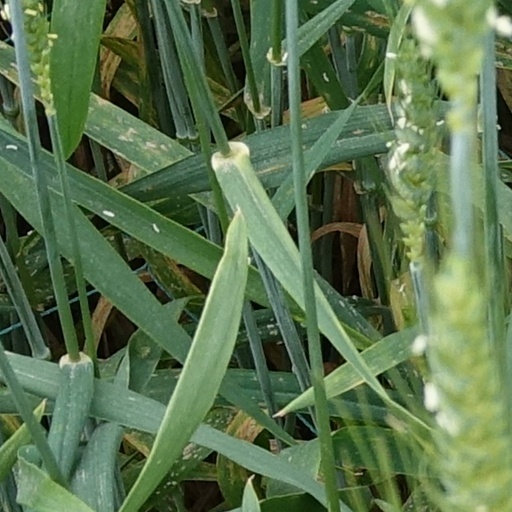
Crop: wheat